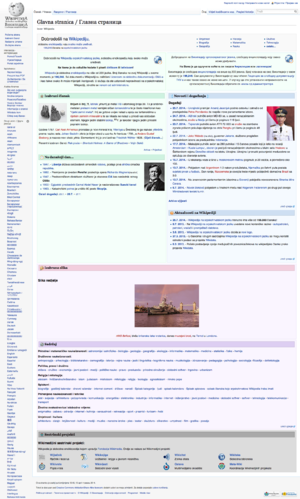
Page principale de l'édition de Wikipédia en serbo-croate Polski: Strona główna Wikipedii w języku serbsko-chorwackim